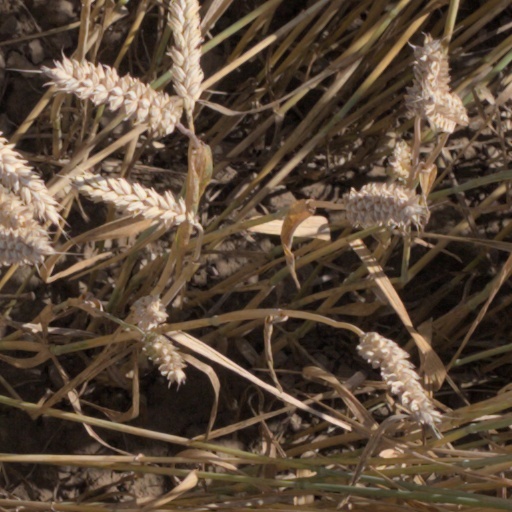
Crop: wheat